French Republicans under the Restoration

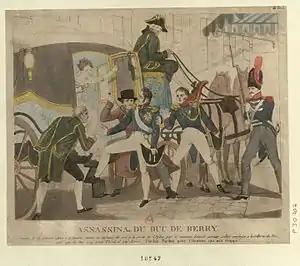
The assassination of the Duc de Berry precipitated a reactionary shift in the Chamber of Deputies, compelling Decazes to resign.

Republican ideas began to spread throughout Europe, alarming monarchs who took these shadowy figures seriously. Metternich, the promoter of sovereign rights in opposition to people's rights for European stability at the Congress of Vienna, decided to act against what he considered disruptive elements in the Holy Alliance's Europe. He convened international congresses to severely suppress clandestine nationalist Republican associations and promulgated the Carlsbad Decrees, a sort of precursor to Interpol, to ensure peace and stability. The French government rigorously implemented Metternich's policies. Professors who espoused Republican ideals were dismissed, and the Church regained a dominant role in education, raising concerns about a return to the Ancien régime. Authoritarian measures were also enacted, such as imposing a curfew to prevent clandestine meetings. Despite this European repression, sovereigns continued to be concerned about a revolution. These concerns were validated by the brief deposition of Spanish King Ferdinand VII, who was deposed by the military with the backing of Italian revolutionary groups due to his reluctance to implement the constitution.